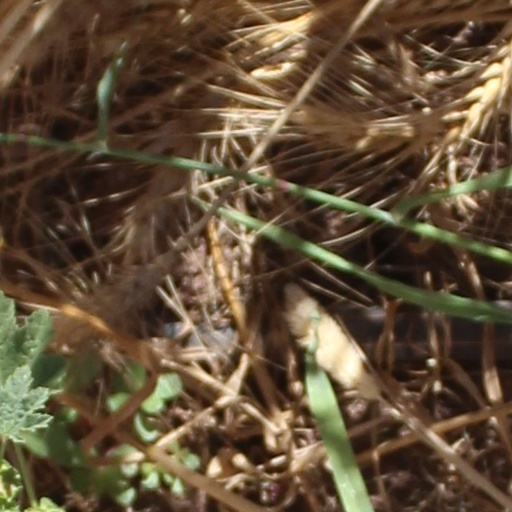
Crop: wheat